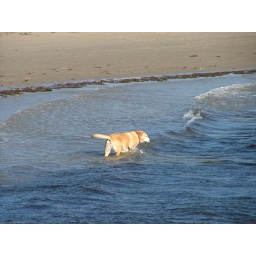
Someone's dog venturing in the water